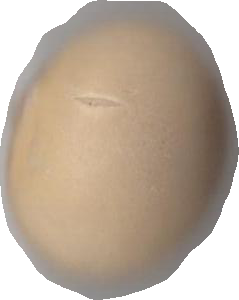
Variety: Grobogan